Mathias Spieler

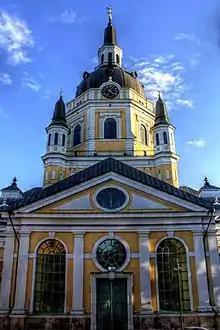
Katarina Kyrka at Högbergsgatan in Stockholm

Mathias Spihler (c. 1640 – February 1691) was a Swedish architect and master builder of German descent.